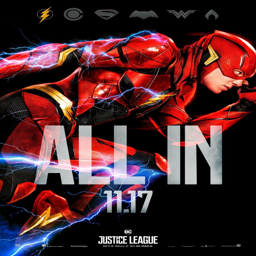
the flash all in poster for film